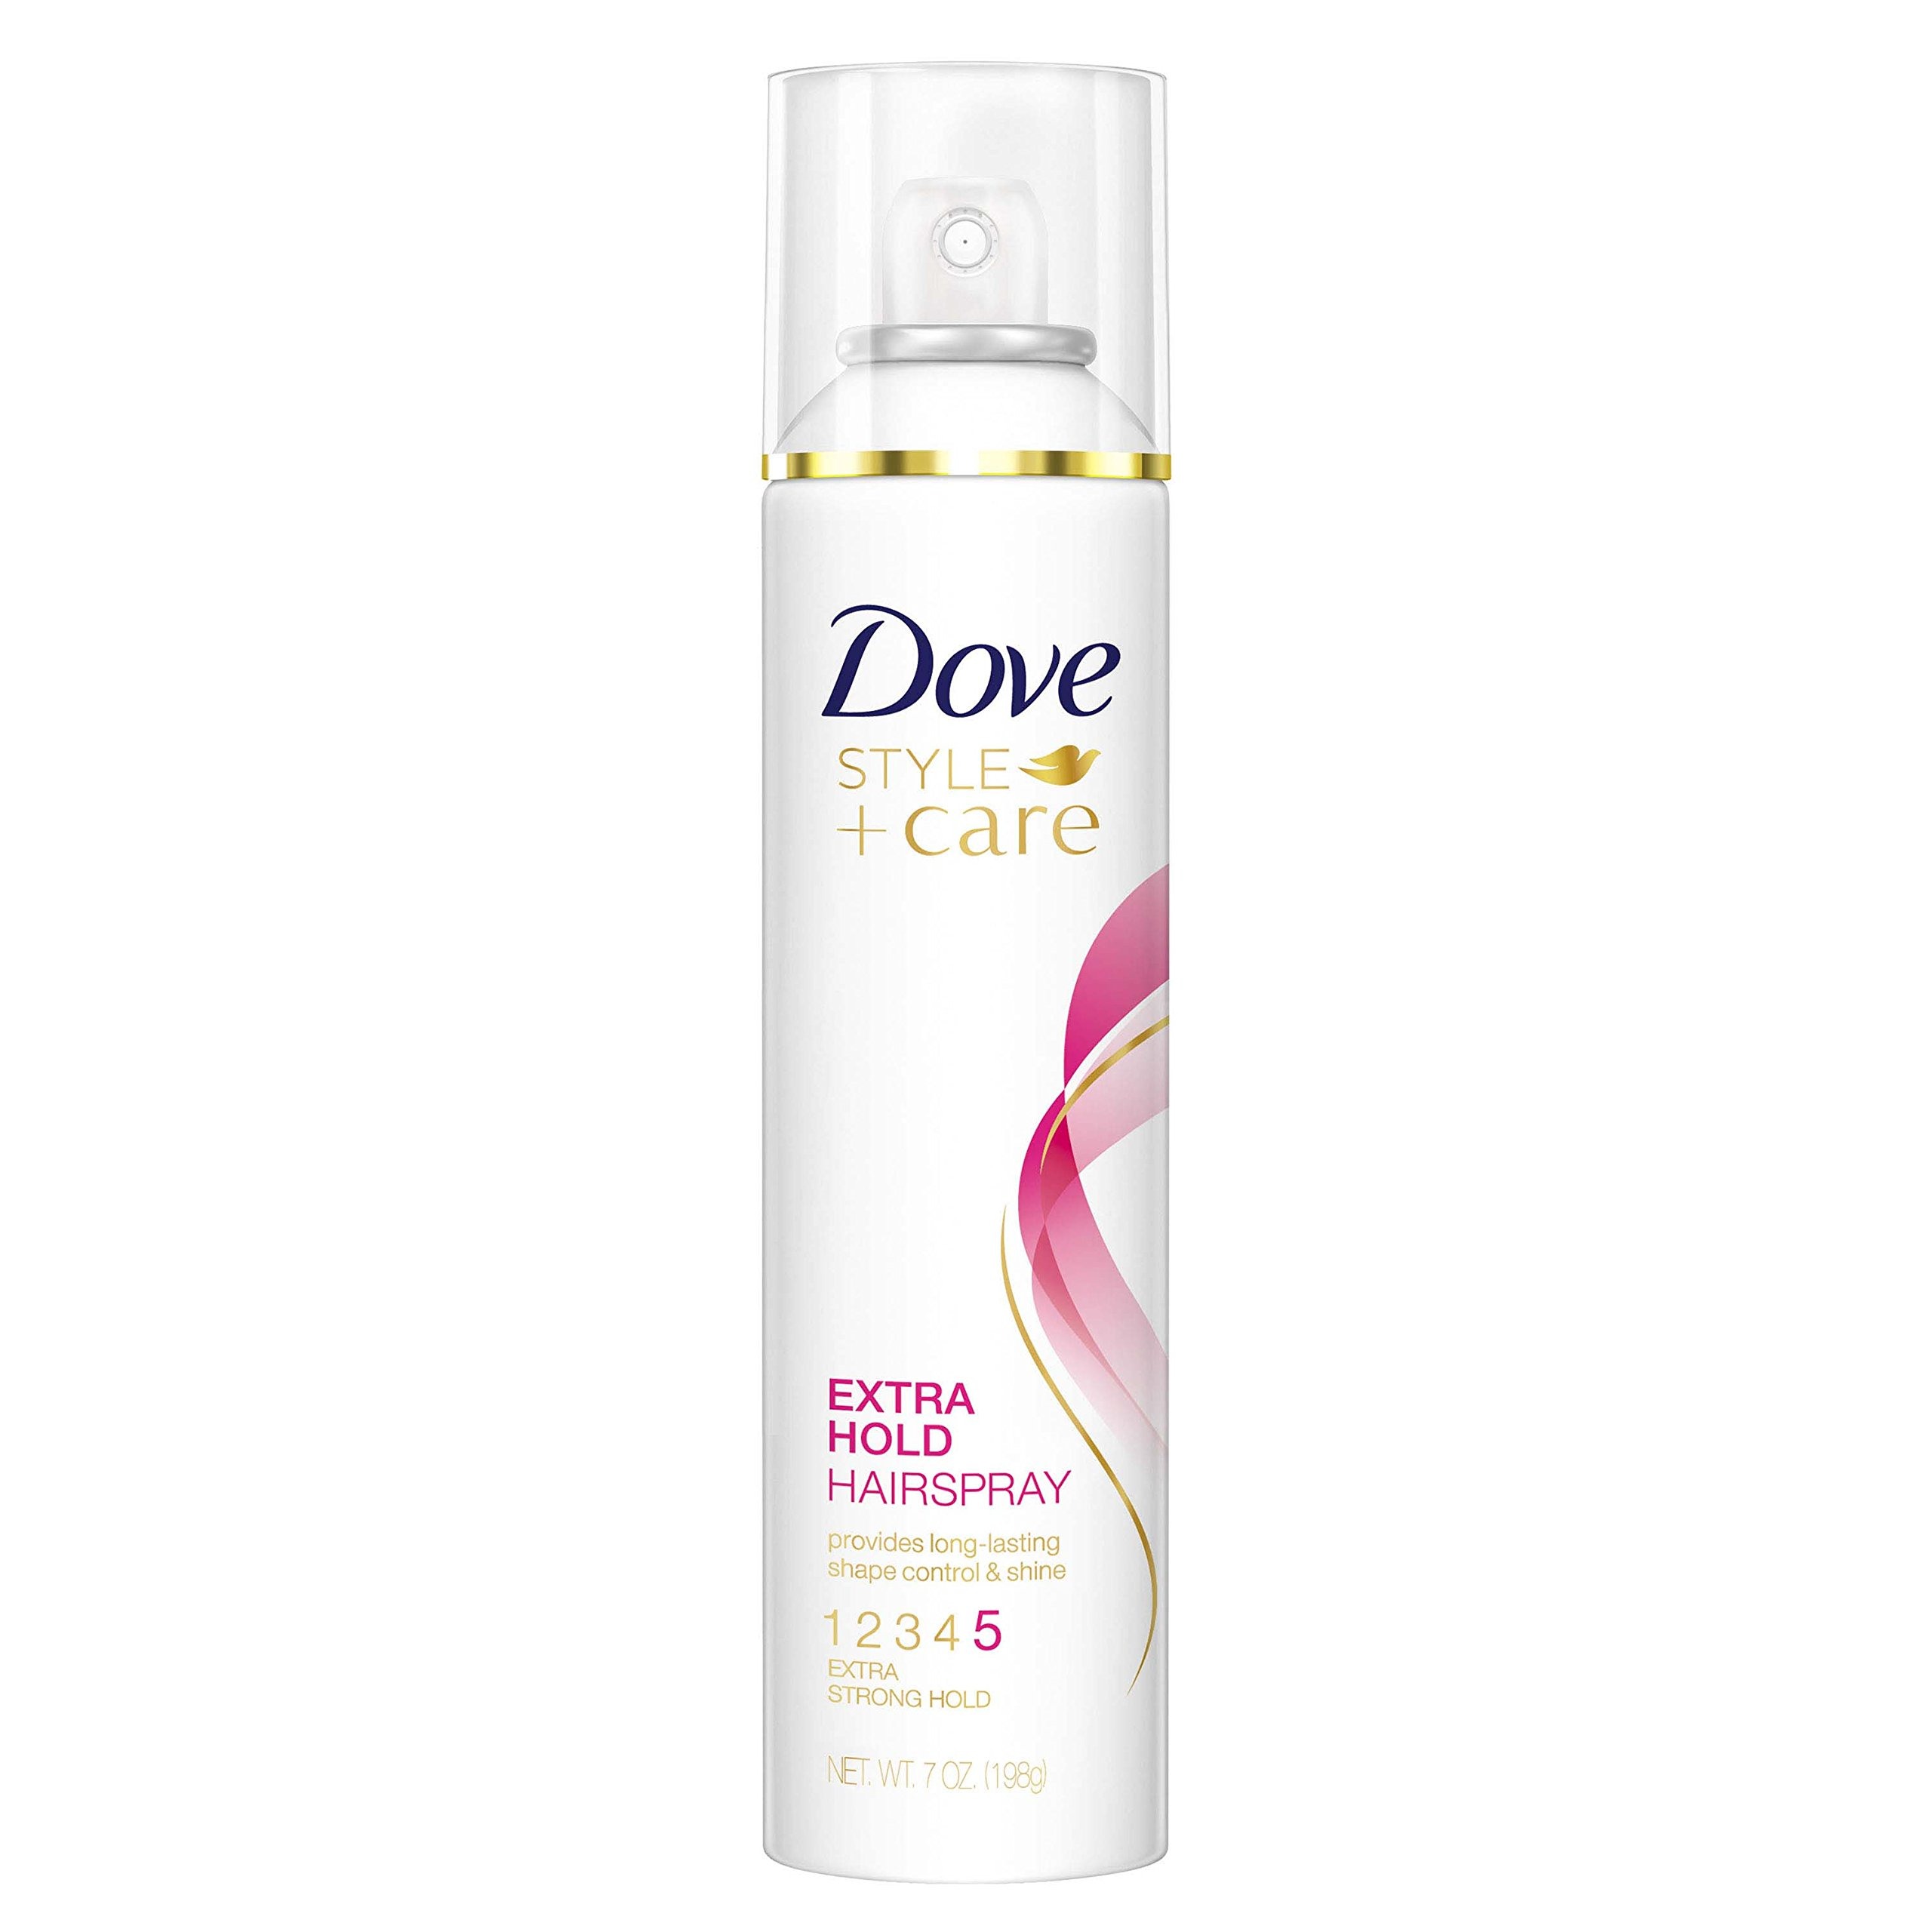
Item Name: Dove Hairspray, Extra Hold, 7 Ounce
Bullet Point 1: Better style comes through better care. That's why Dove has reinvented its styling collection to nourish and protect hair for a long-lasting, beautiful style
Bullet Point 2: Holds your hair's touchable style while fighting frizz and flyaways
Bullet Point 3: Gives your hair touchable hold while fighting frizz even in damp or humid conditions
Bullet Point 4: Dove Style+Care Extra Hold Hairspray holds body, & volume and enhances shine
Bullet Point 5: Dove Style+Care Extra Hold Hairspray has a fast-drying formula
Value: 7.0
Unit: ounce

Price: 8.055